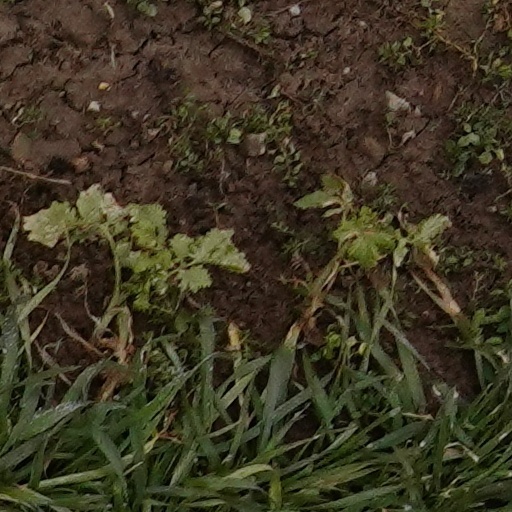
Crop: wheat